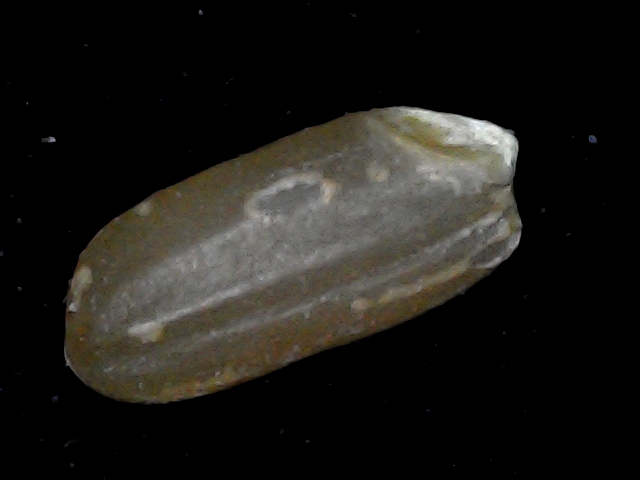
Rice variety: BD76